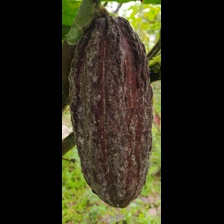
Label: phytophthora